Thomas Elkins

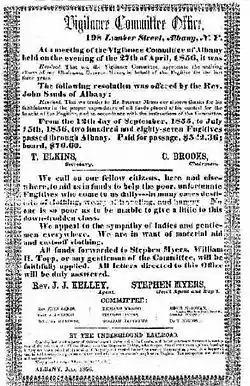
1856 Albany Vigilance Committee flyer identifying Elkins as secretary, and asking citizens to donate to the cause of fugitive slaves.

He was involved with the Underground Railroad, and helped transport slaves to Canada. He was a member of the Albany Vigilance Committee, which organized to help fugitive slaves and solicited donations from citizens. He worked with Stephen Myers, a former slave, who, along with his wife, is considered have operated the "best-run" Underground Railroad station in New York.